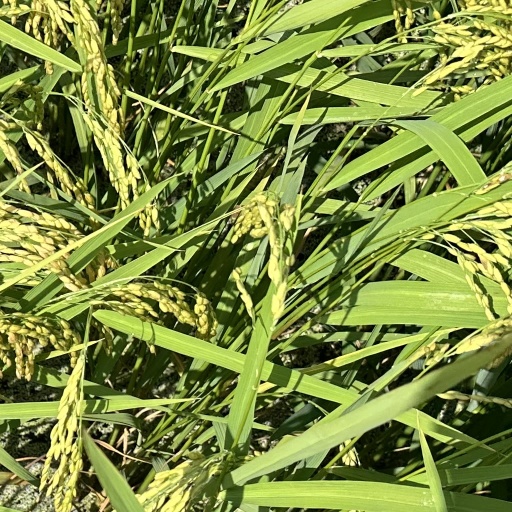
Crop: rice